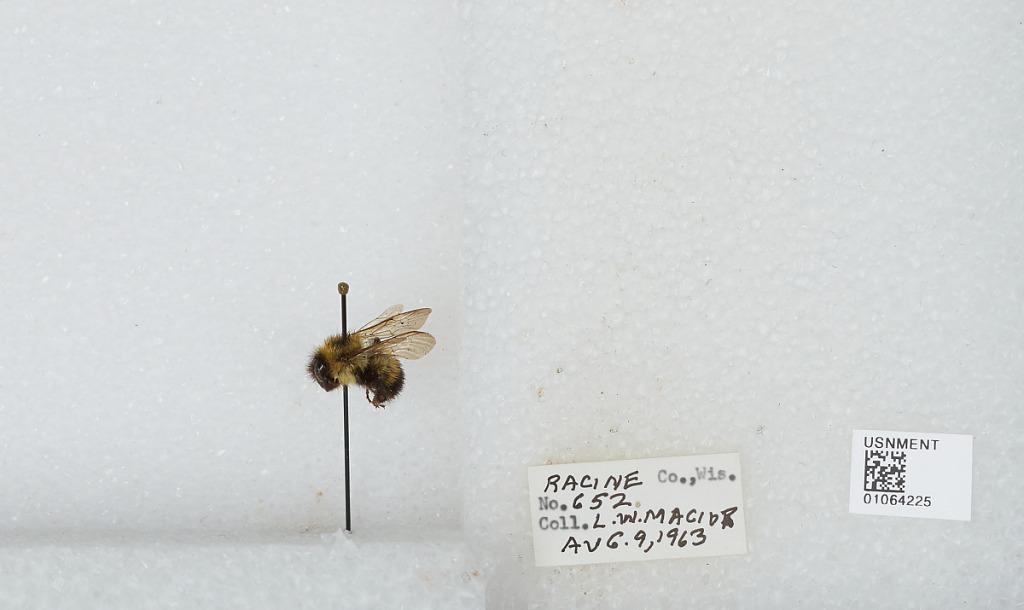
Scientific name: Bombus (Bombus) affinis Cresson
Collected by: L. Macior
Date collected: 1963-8-9
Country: United States
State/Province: Wisconsin
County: Racine
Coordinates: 42.78, -87.76